American paddlefish

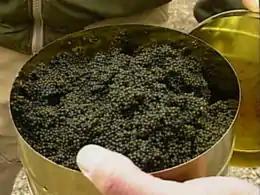

Advancements in biotechnology have created a global commercial market for the polyculture of American paddlefish. In 1970, American paddlefish were stocked in several rivers in Europe and Asia. Introduction began when five thousand hatched larvae from Missouri hatcheries in the United States were exported to the former Soviet Union for aquacultural utilization. Reproduction was successful in 1988 and 1989, and resulted in the exportation of juveniles to Romania and Hungary. American paddlefish are now being raised in Ukraine, Germany, Austria, the Czech Republic, and the Plovdiv and Vidin regions in Bulgaria. In May 2006, specimens of different sizes and weights were caught by professional fisherman near Prahovo in the Serbian part of the Danube River.